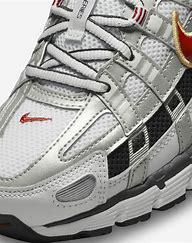
Brand: Nike
Model: P 6000